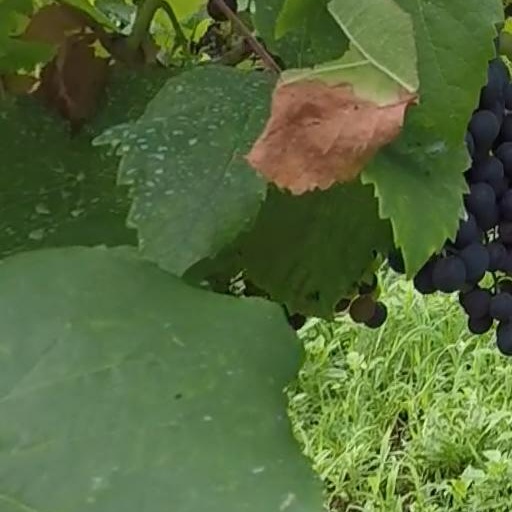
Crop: grape